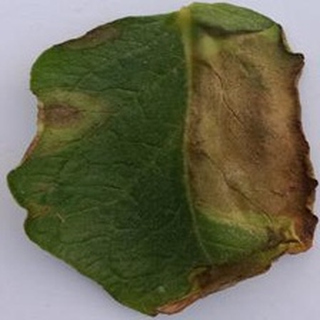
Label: potato_late_blight